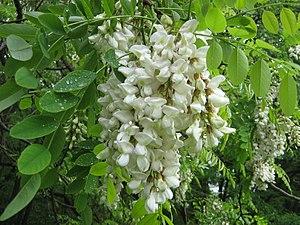
Cette liste de Tracheophyta de Bosnie-Herzégovine, ainsi que d’espèces introduites est un aperçu incomplet d’espèces de mousses, de fougères, de gymnospermes et d’angiospermes citées dans la littérature disponible en langues bosniaque, croate, serbe et serbo-croate. Cet aperçu n’inclue pas des espèces cultivées ni celles occasionnellement introduites.